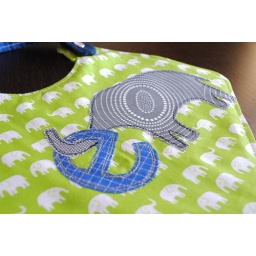
wee bobby bibs in green elephants 3